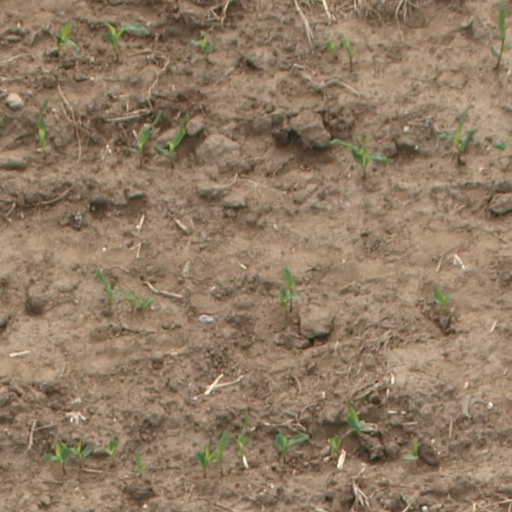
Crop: maize; corn